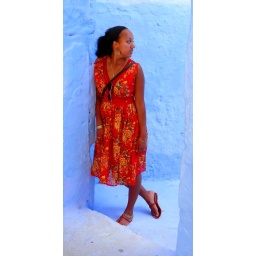
red dress in blue chefchauen, Marocco